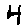
Label: 4